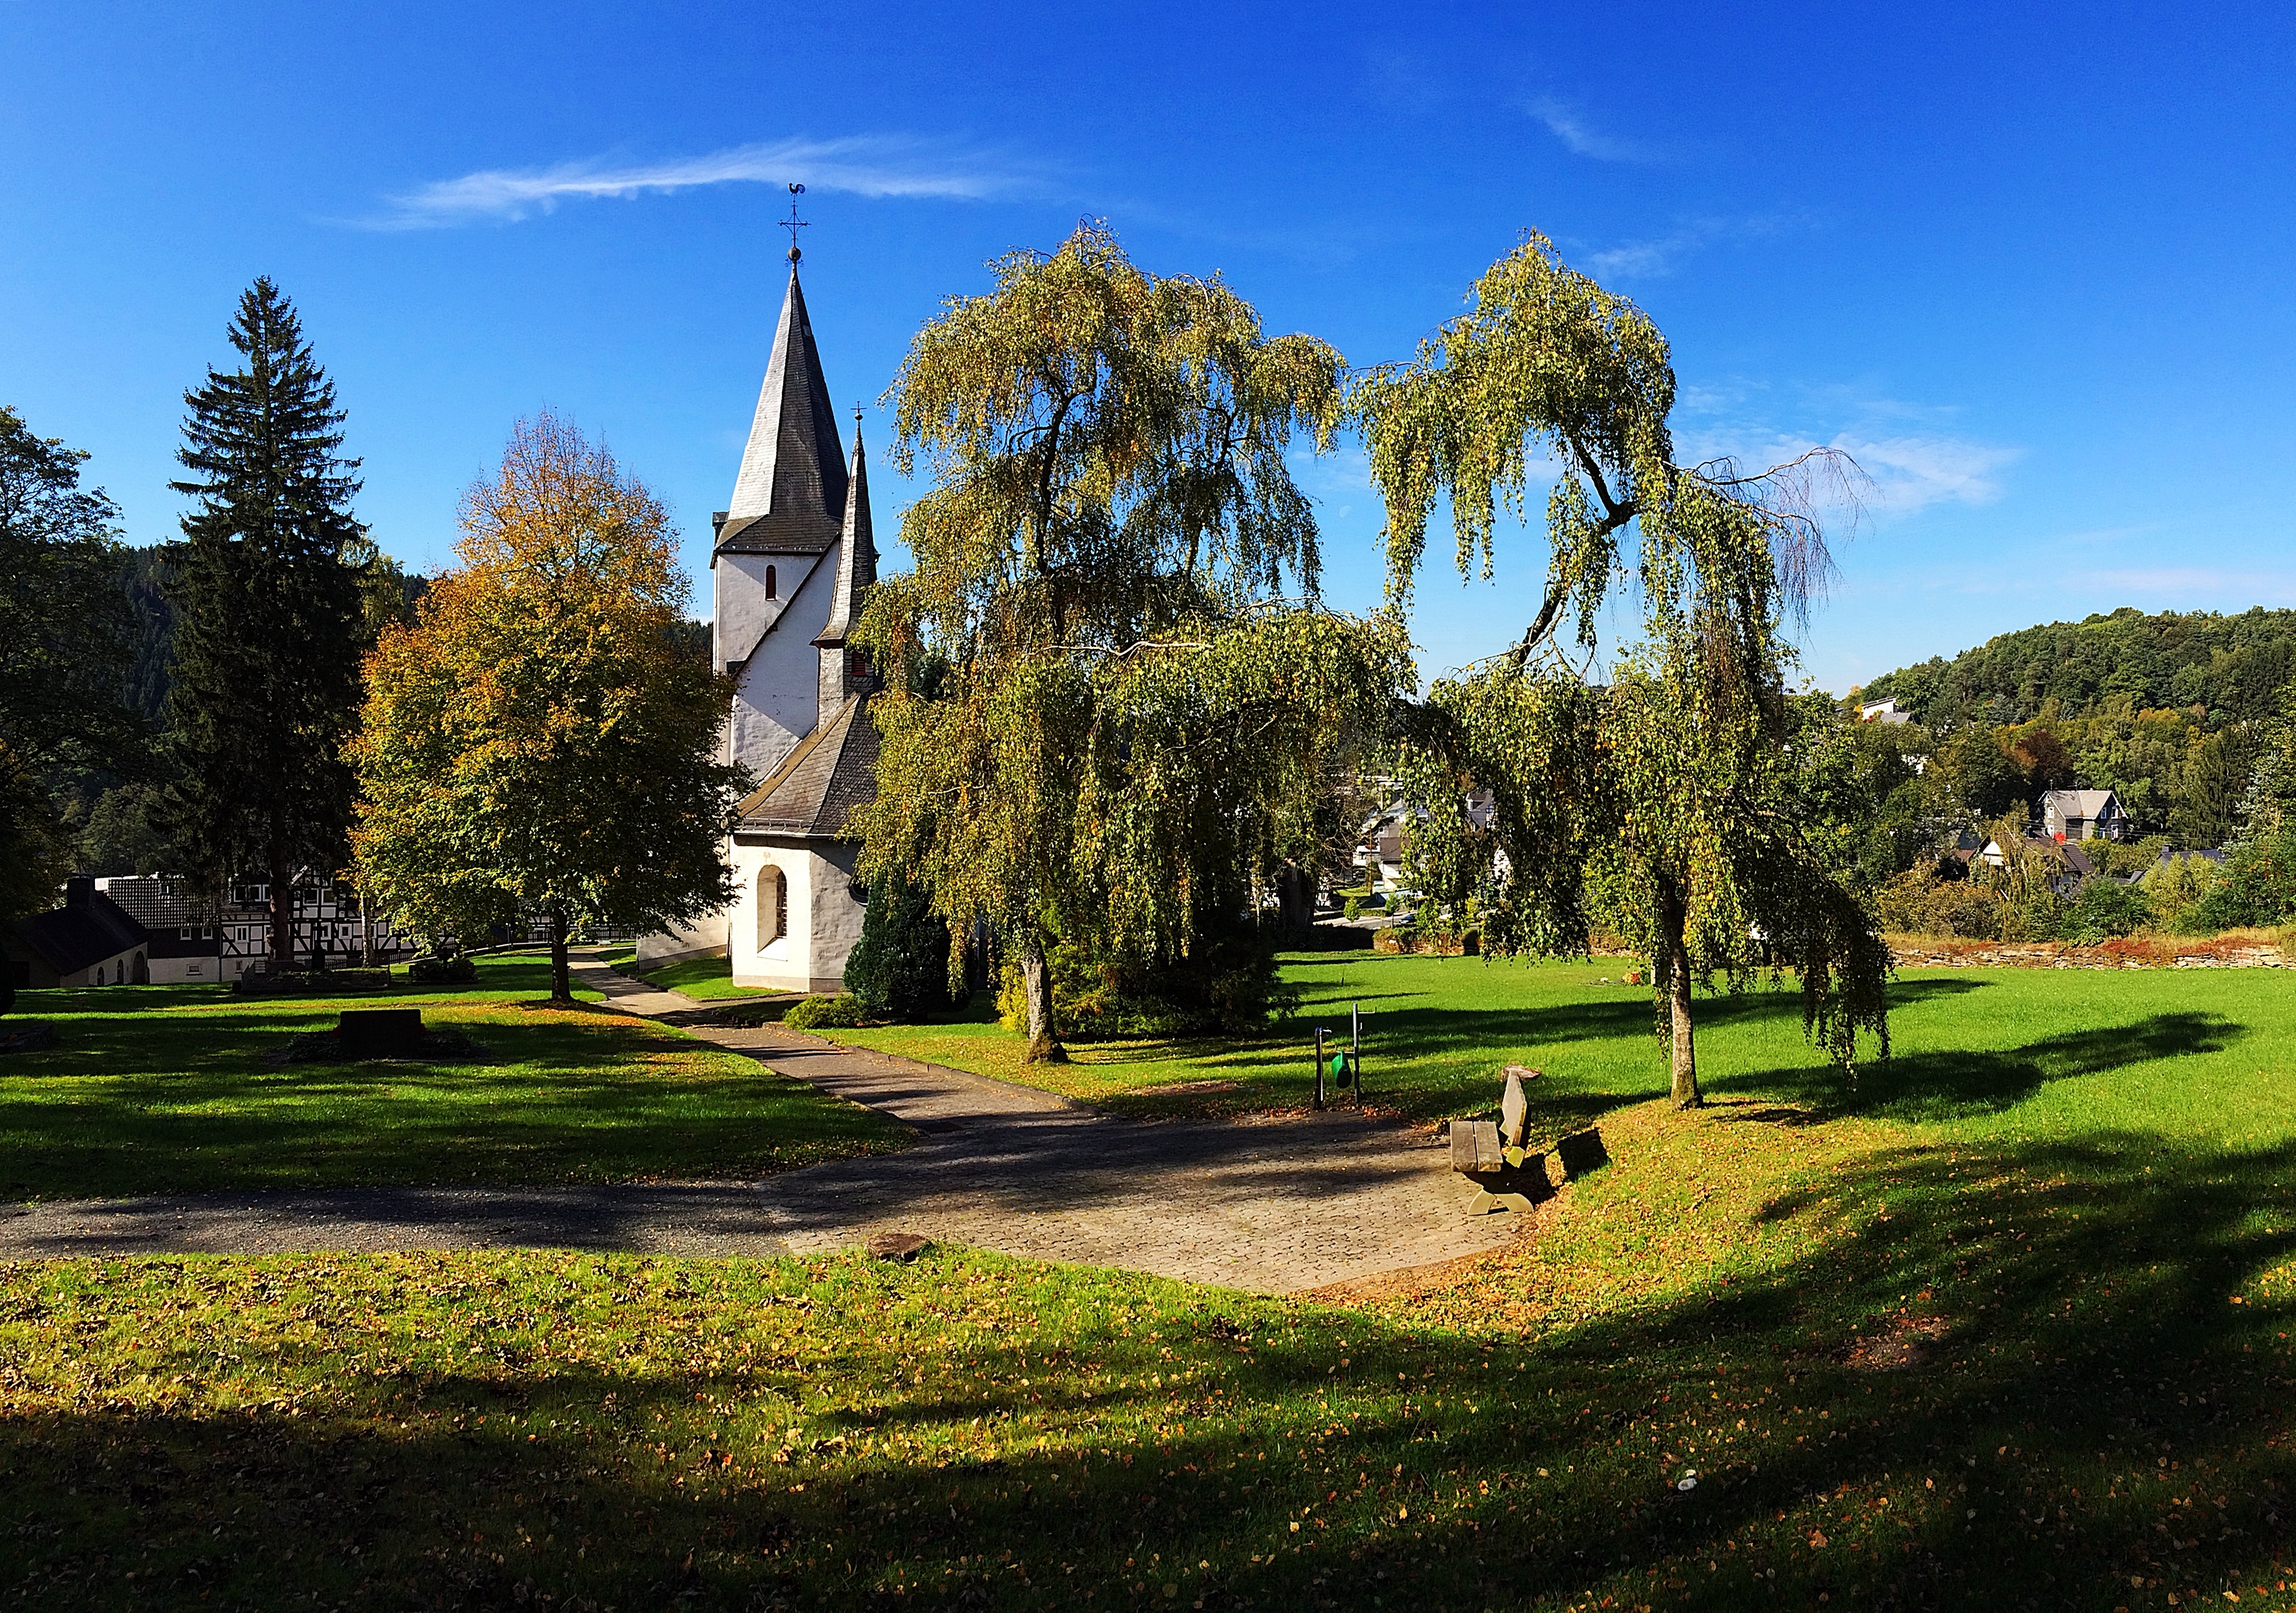
landscape, tree, grass, architecture, sky, sun, white, lawn, meadow, hill, building, chateau, old, atmosphere, summer, idyllic, green, tower, park, romantic, blue, church, chapel, sunny, clouds, fortress, spire, germany, estate, mood, historically